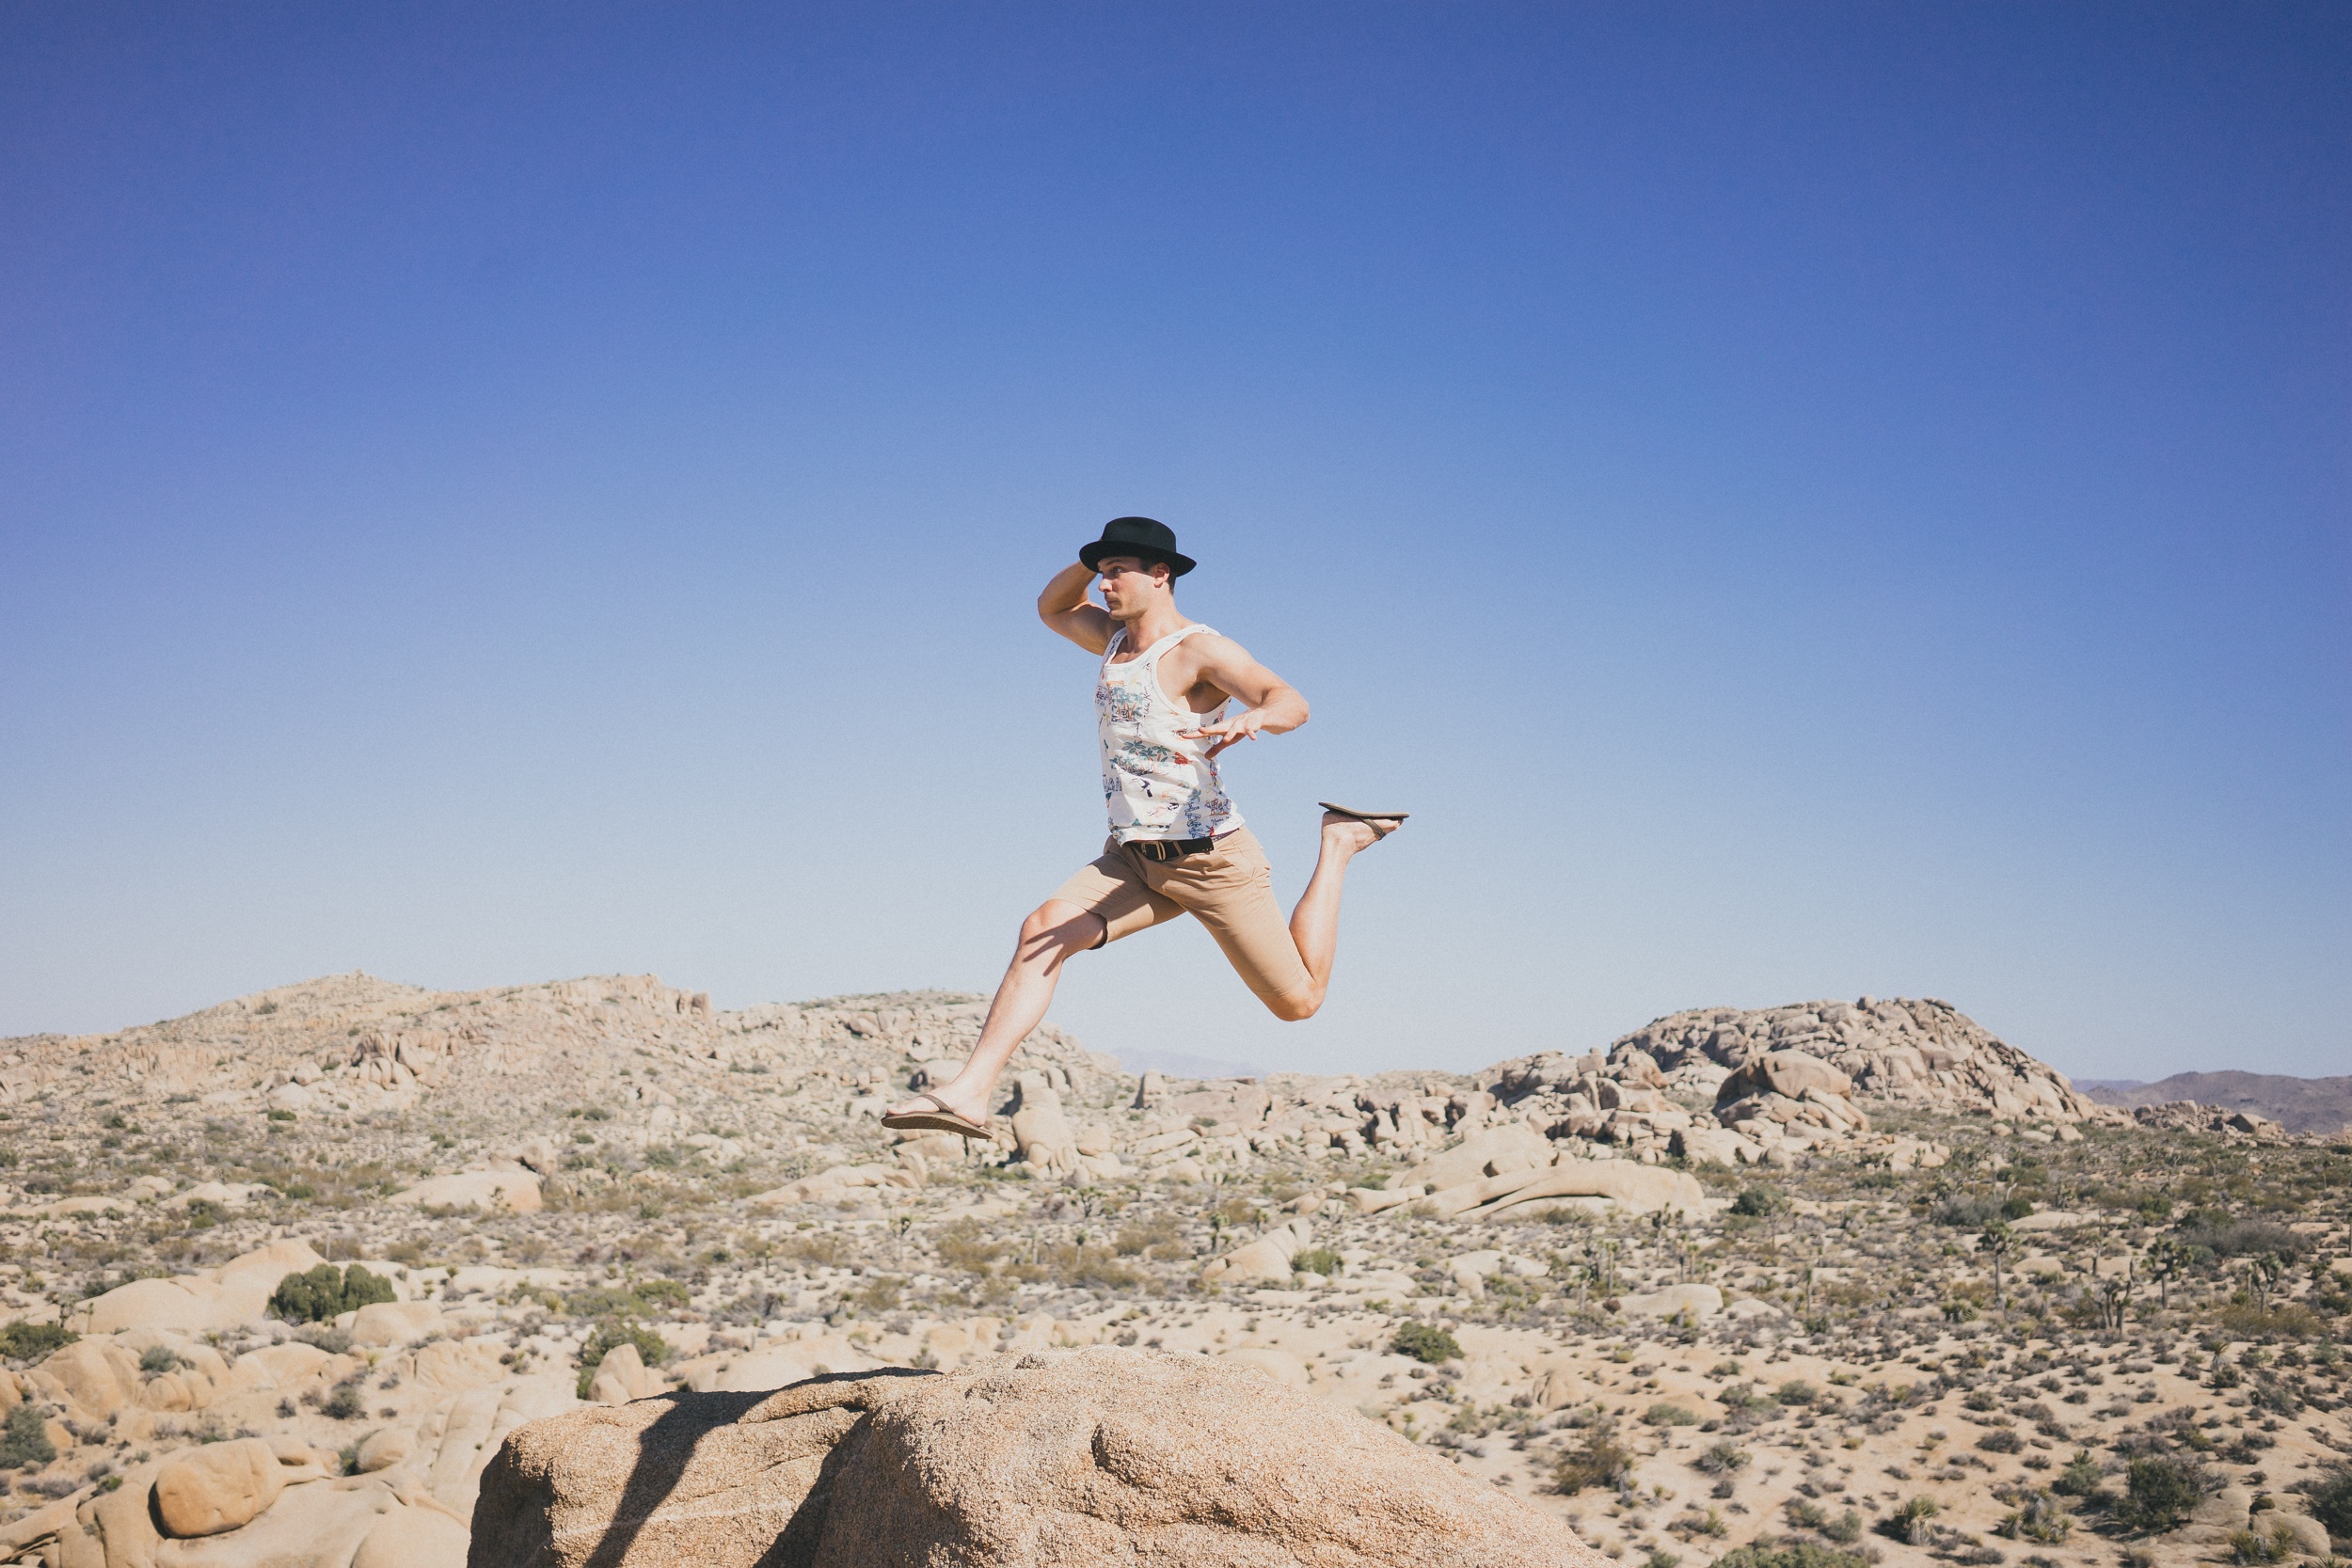
adventure, desert, freedom, fun, jump shot, jumping, landscape, nature, person, rocks, sky